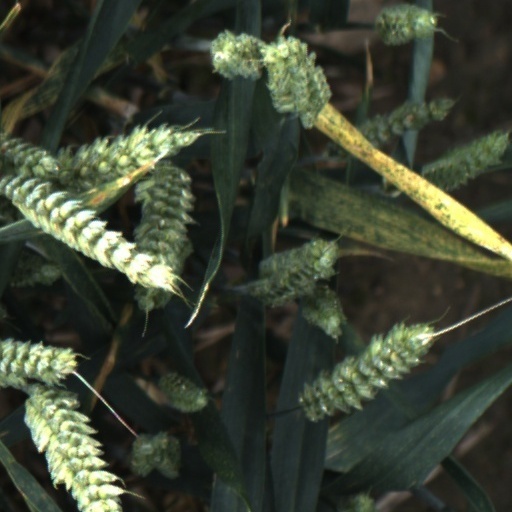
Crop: wheat